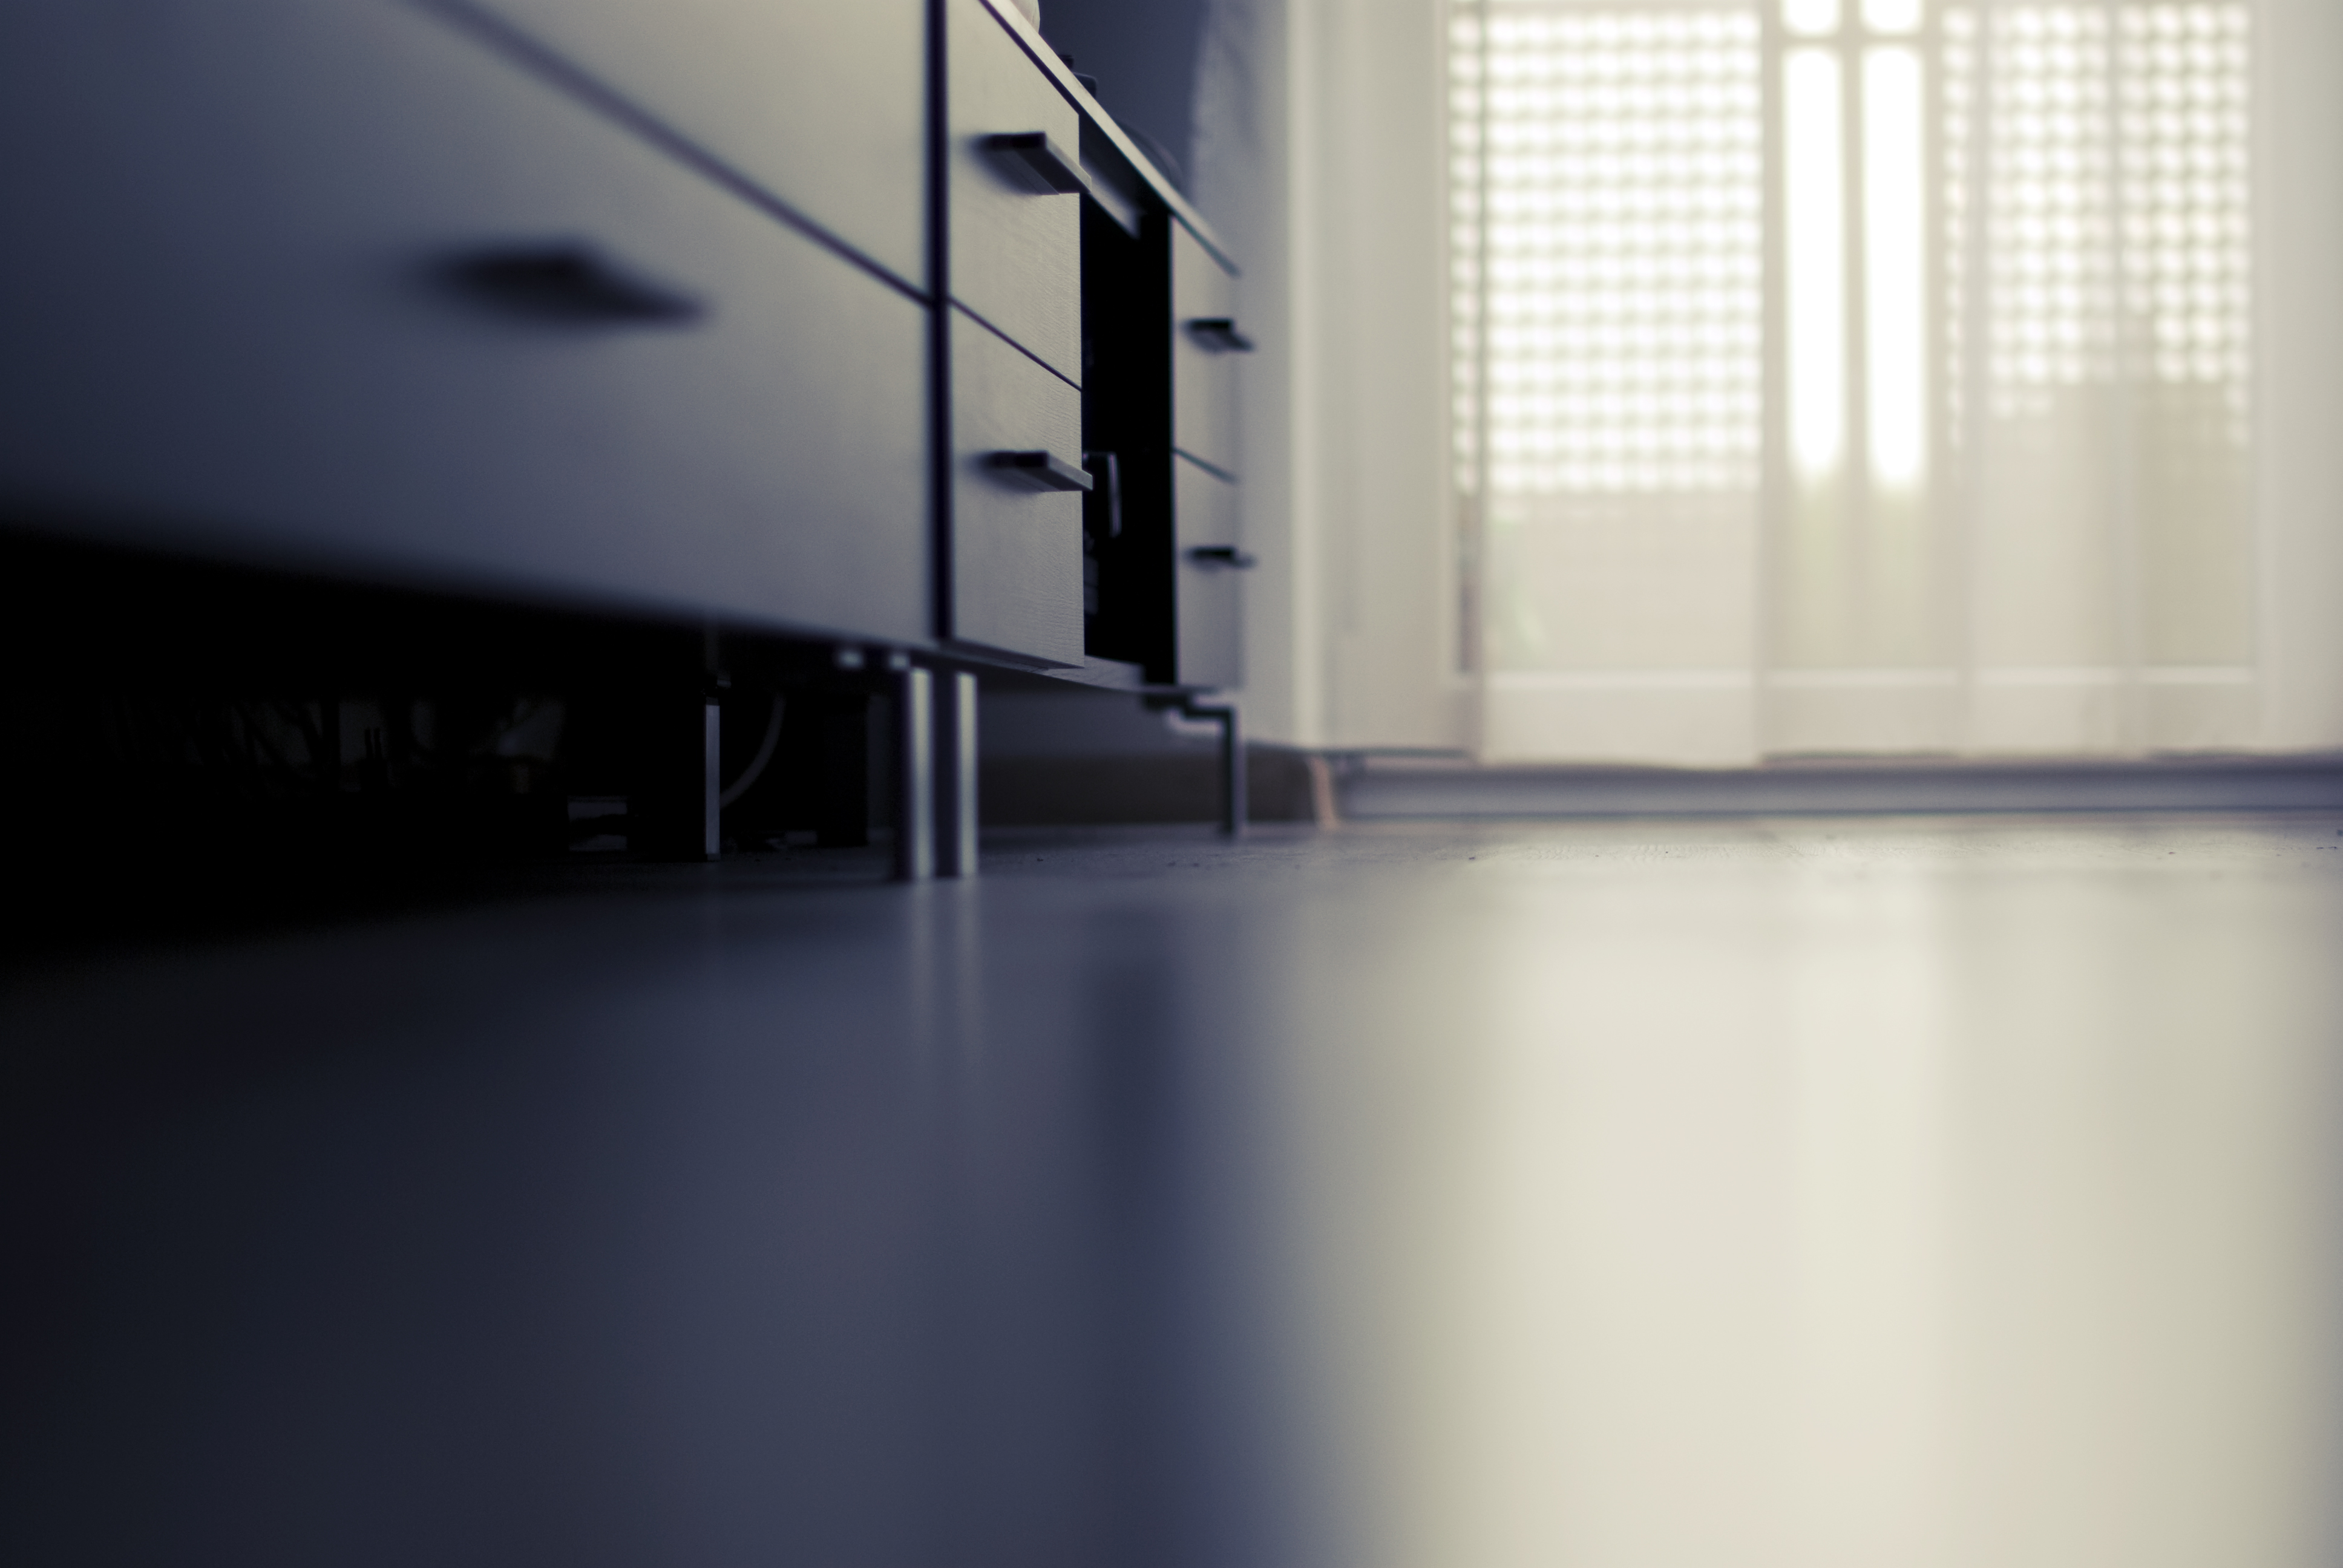
light, wood, floor, perspective, ceiling, line, furniture, room, lighting, interior design, indoors, design, drawers, flooring, window covering